Museo Paparella Treccia Devlet

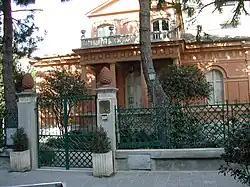
Museo Paparella Treccia Devlet

Museo Paparella Treccia Devlet (Italian for "Paparella Treccia Devlet Museum") is an art museum in Pescara, Abruzzo.